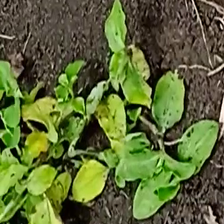
Weed species: Kena_(Commplina_benghalensio)